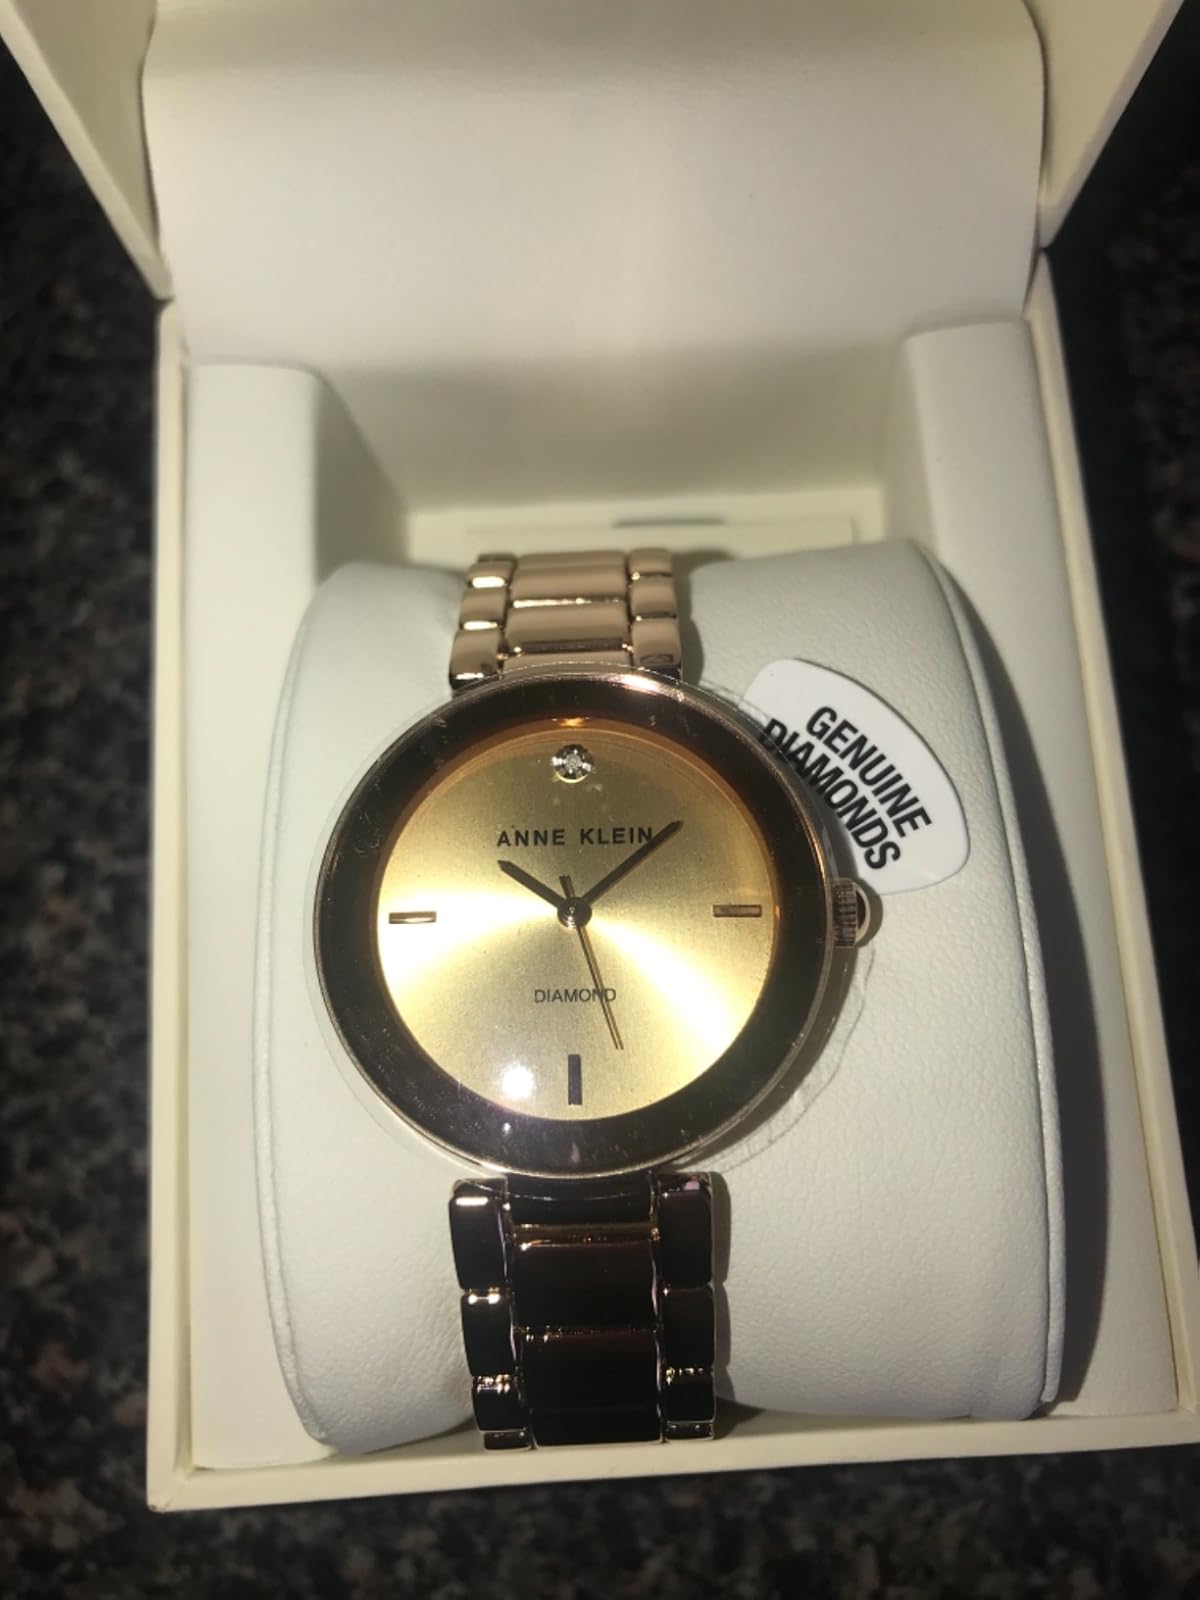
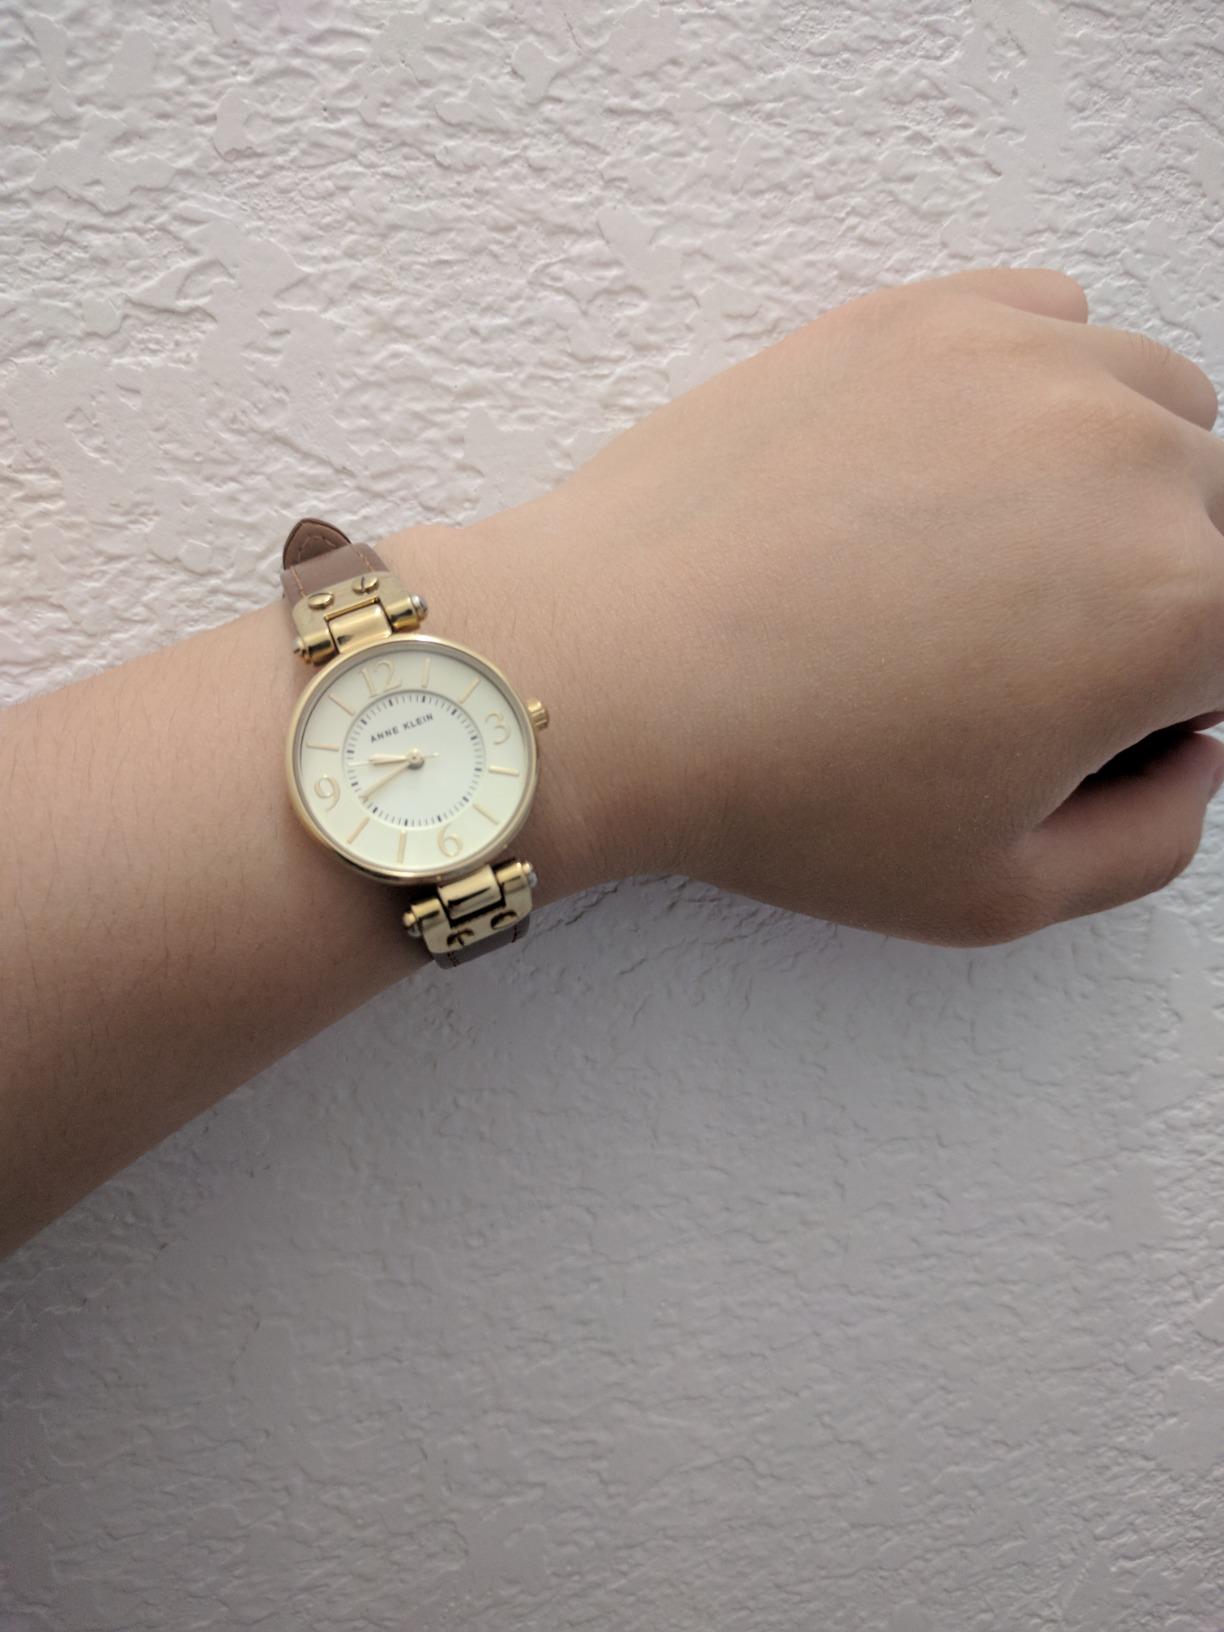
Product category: accessories_watch
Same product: no